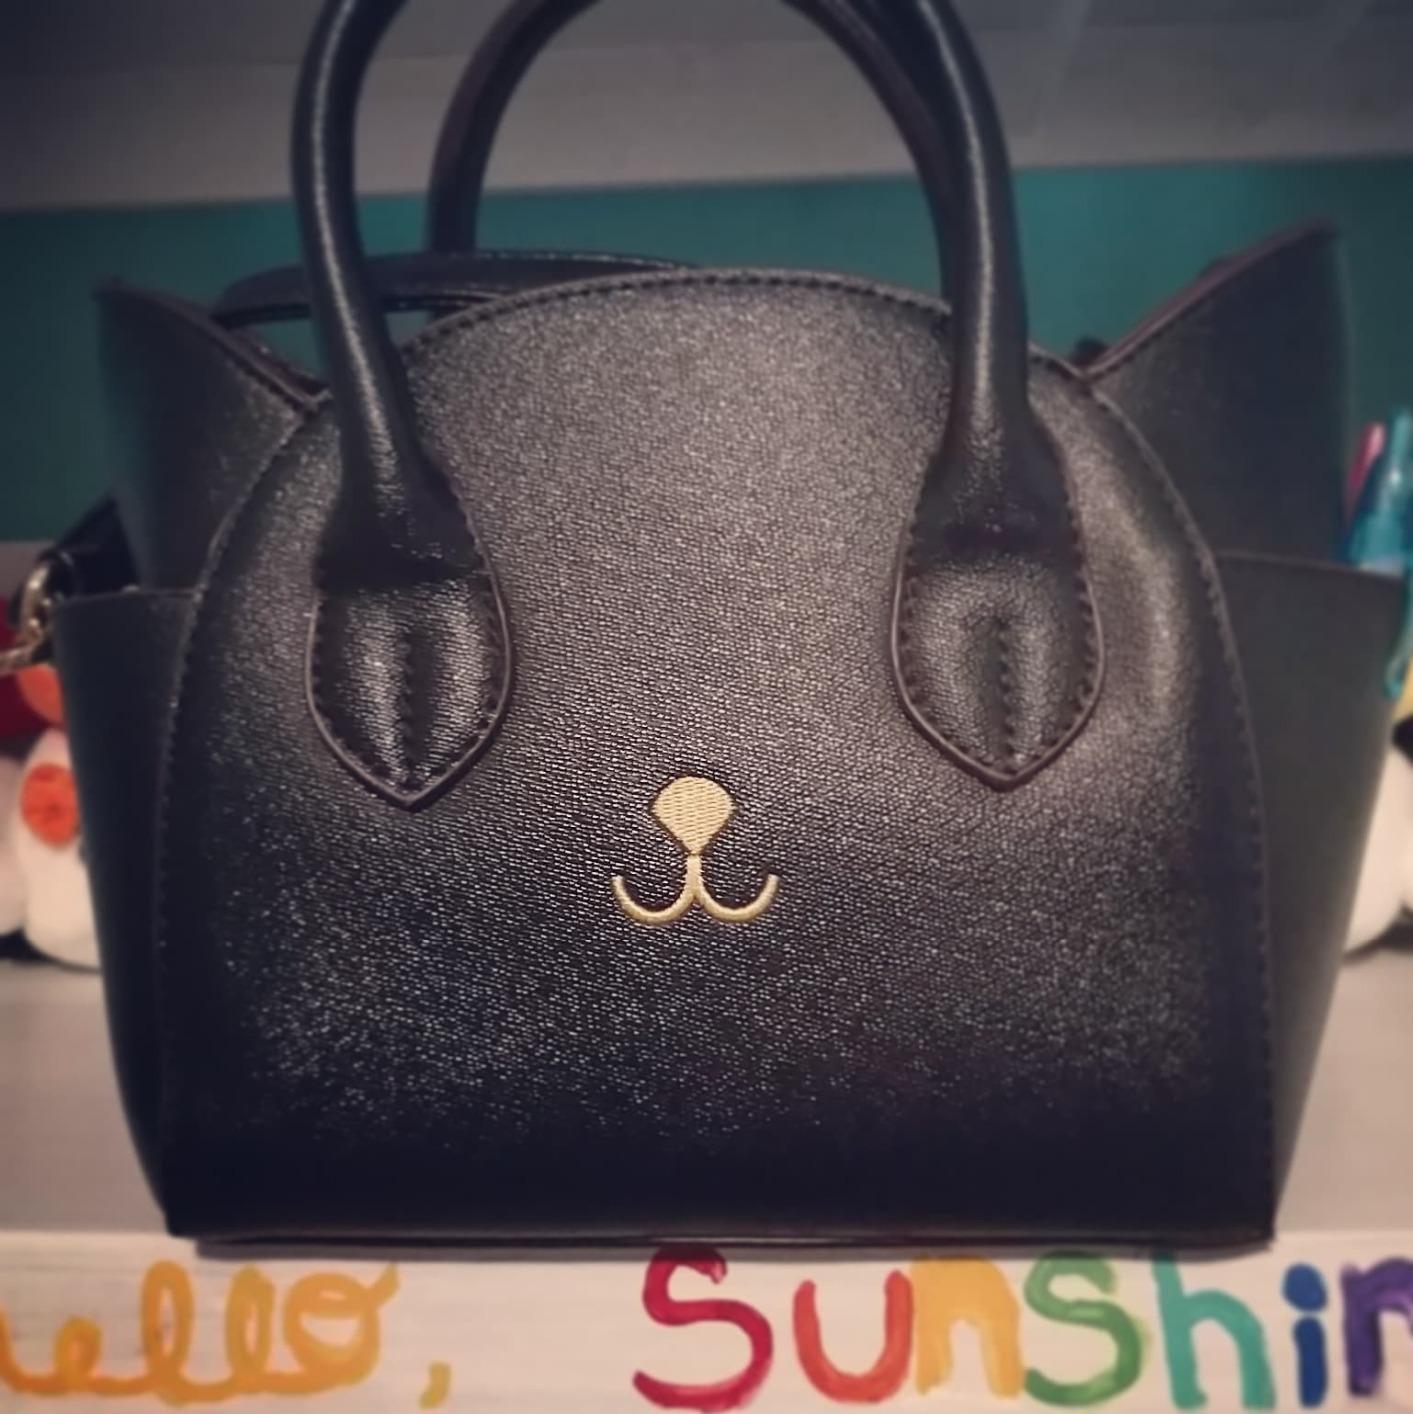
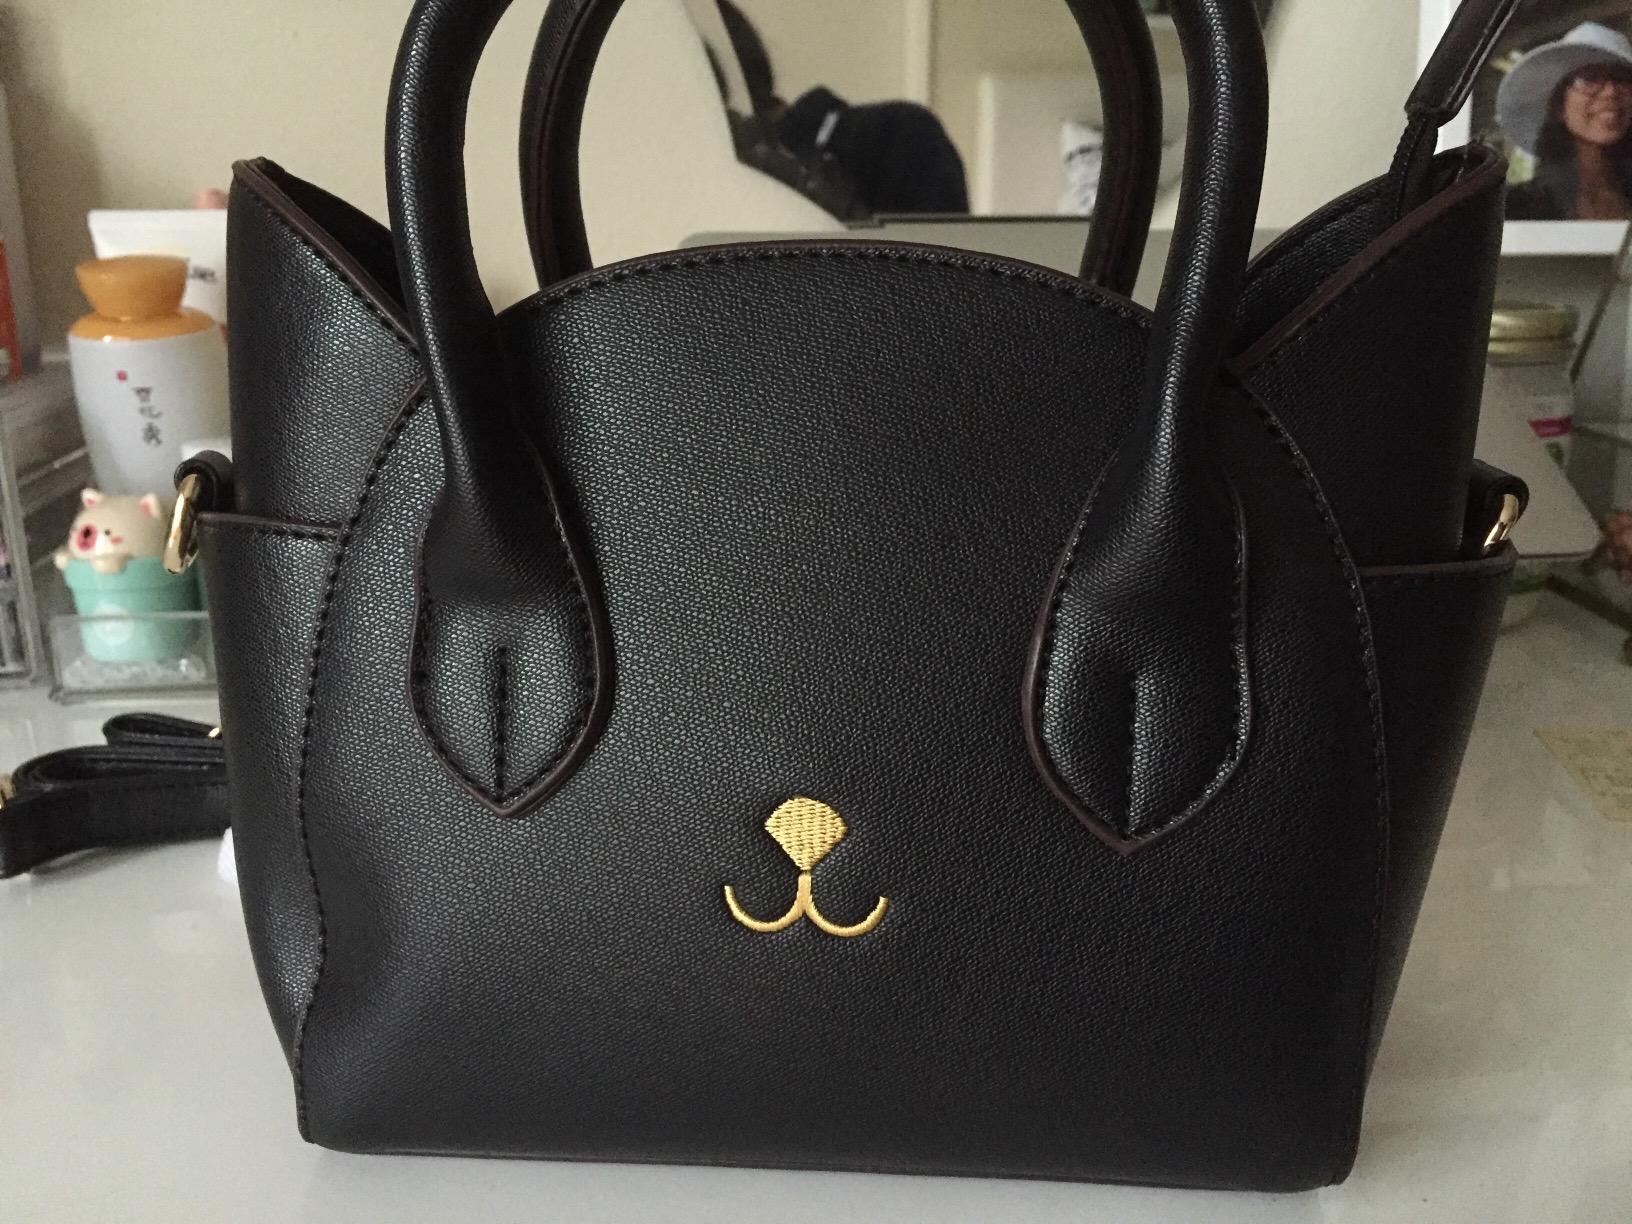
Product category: accessories_handbag
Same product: yes